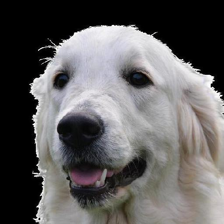
Label: animals